Counter-castle

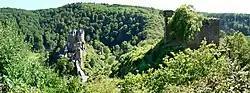
Eltz and Trutzeltz castles

In castle science, and according to mediaeval usage, a counter-castle was a type of castle that was built to secure a territorial lord's claims to power or to besiege and conquer the estates of rival rulers. In such cases, it may also be referred to as a siege castle. These terms are not used uniformly by specialist authors. Usually a distinction is made between counter-castles and siege castles. Where this is the case, a siege castle refers to one built near the enemy castle within the range of trebuchets and catapults that could act as a strongpoint, a route barrier, a refuge in the event of counter-attacks, a barracks and a battery position for ballistic weapons.